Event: Ecuador Earthquake
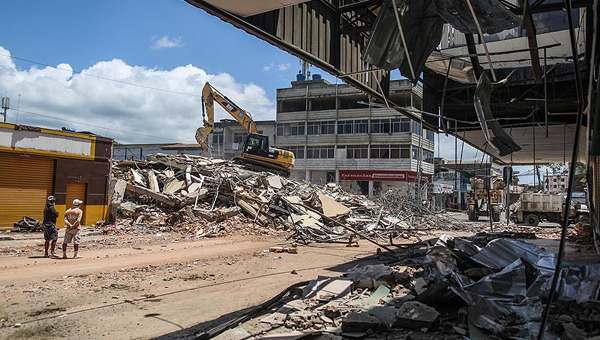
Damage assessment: damage